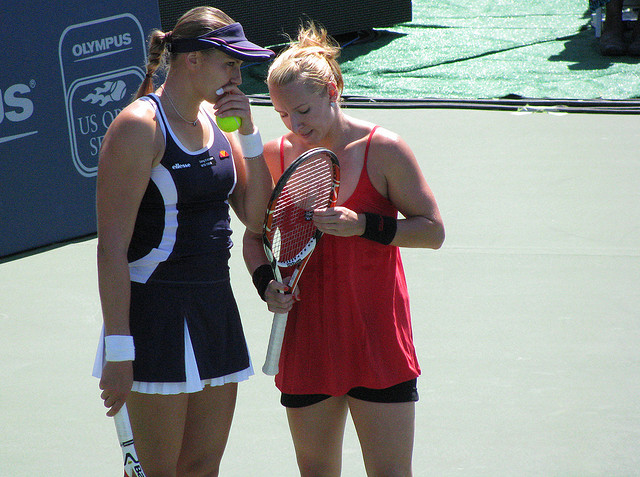
một nữ vận động viên tennis áo xanh đang nói thầm vào với nữu vận động viên áo đỏ